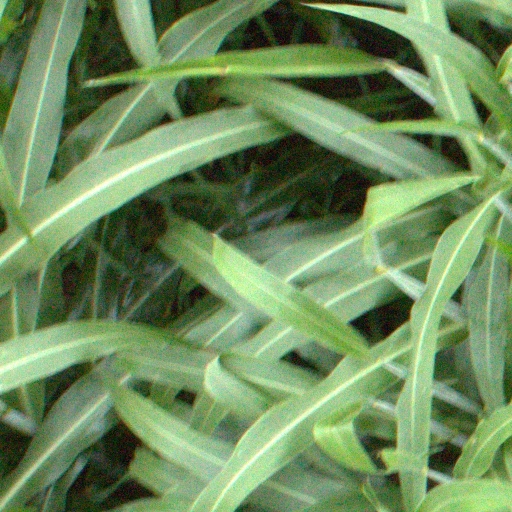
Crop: sorghum